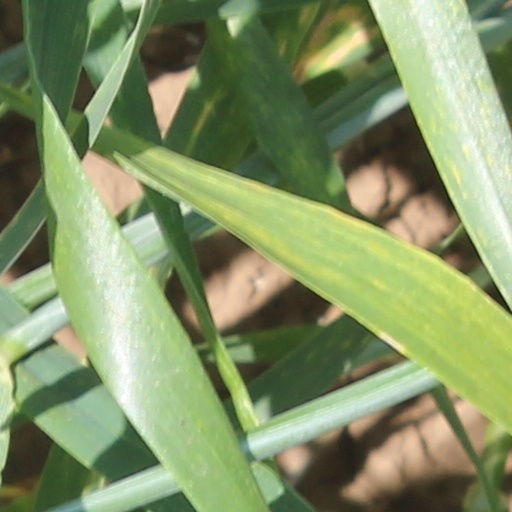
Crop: wheat